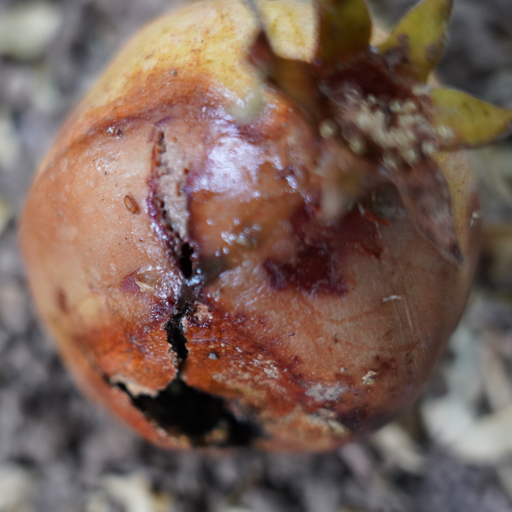
Label: Ectomyelois ceratoniae